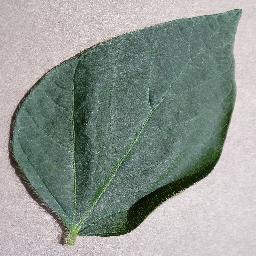
Label: Soybean___healthy